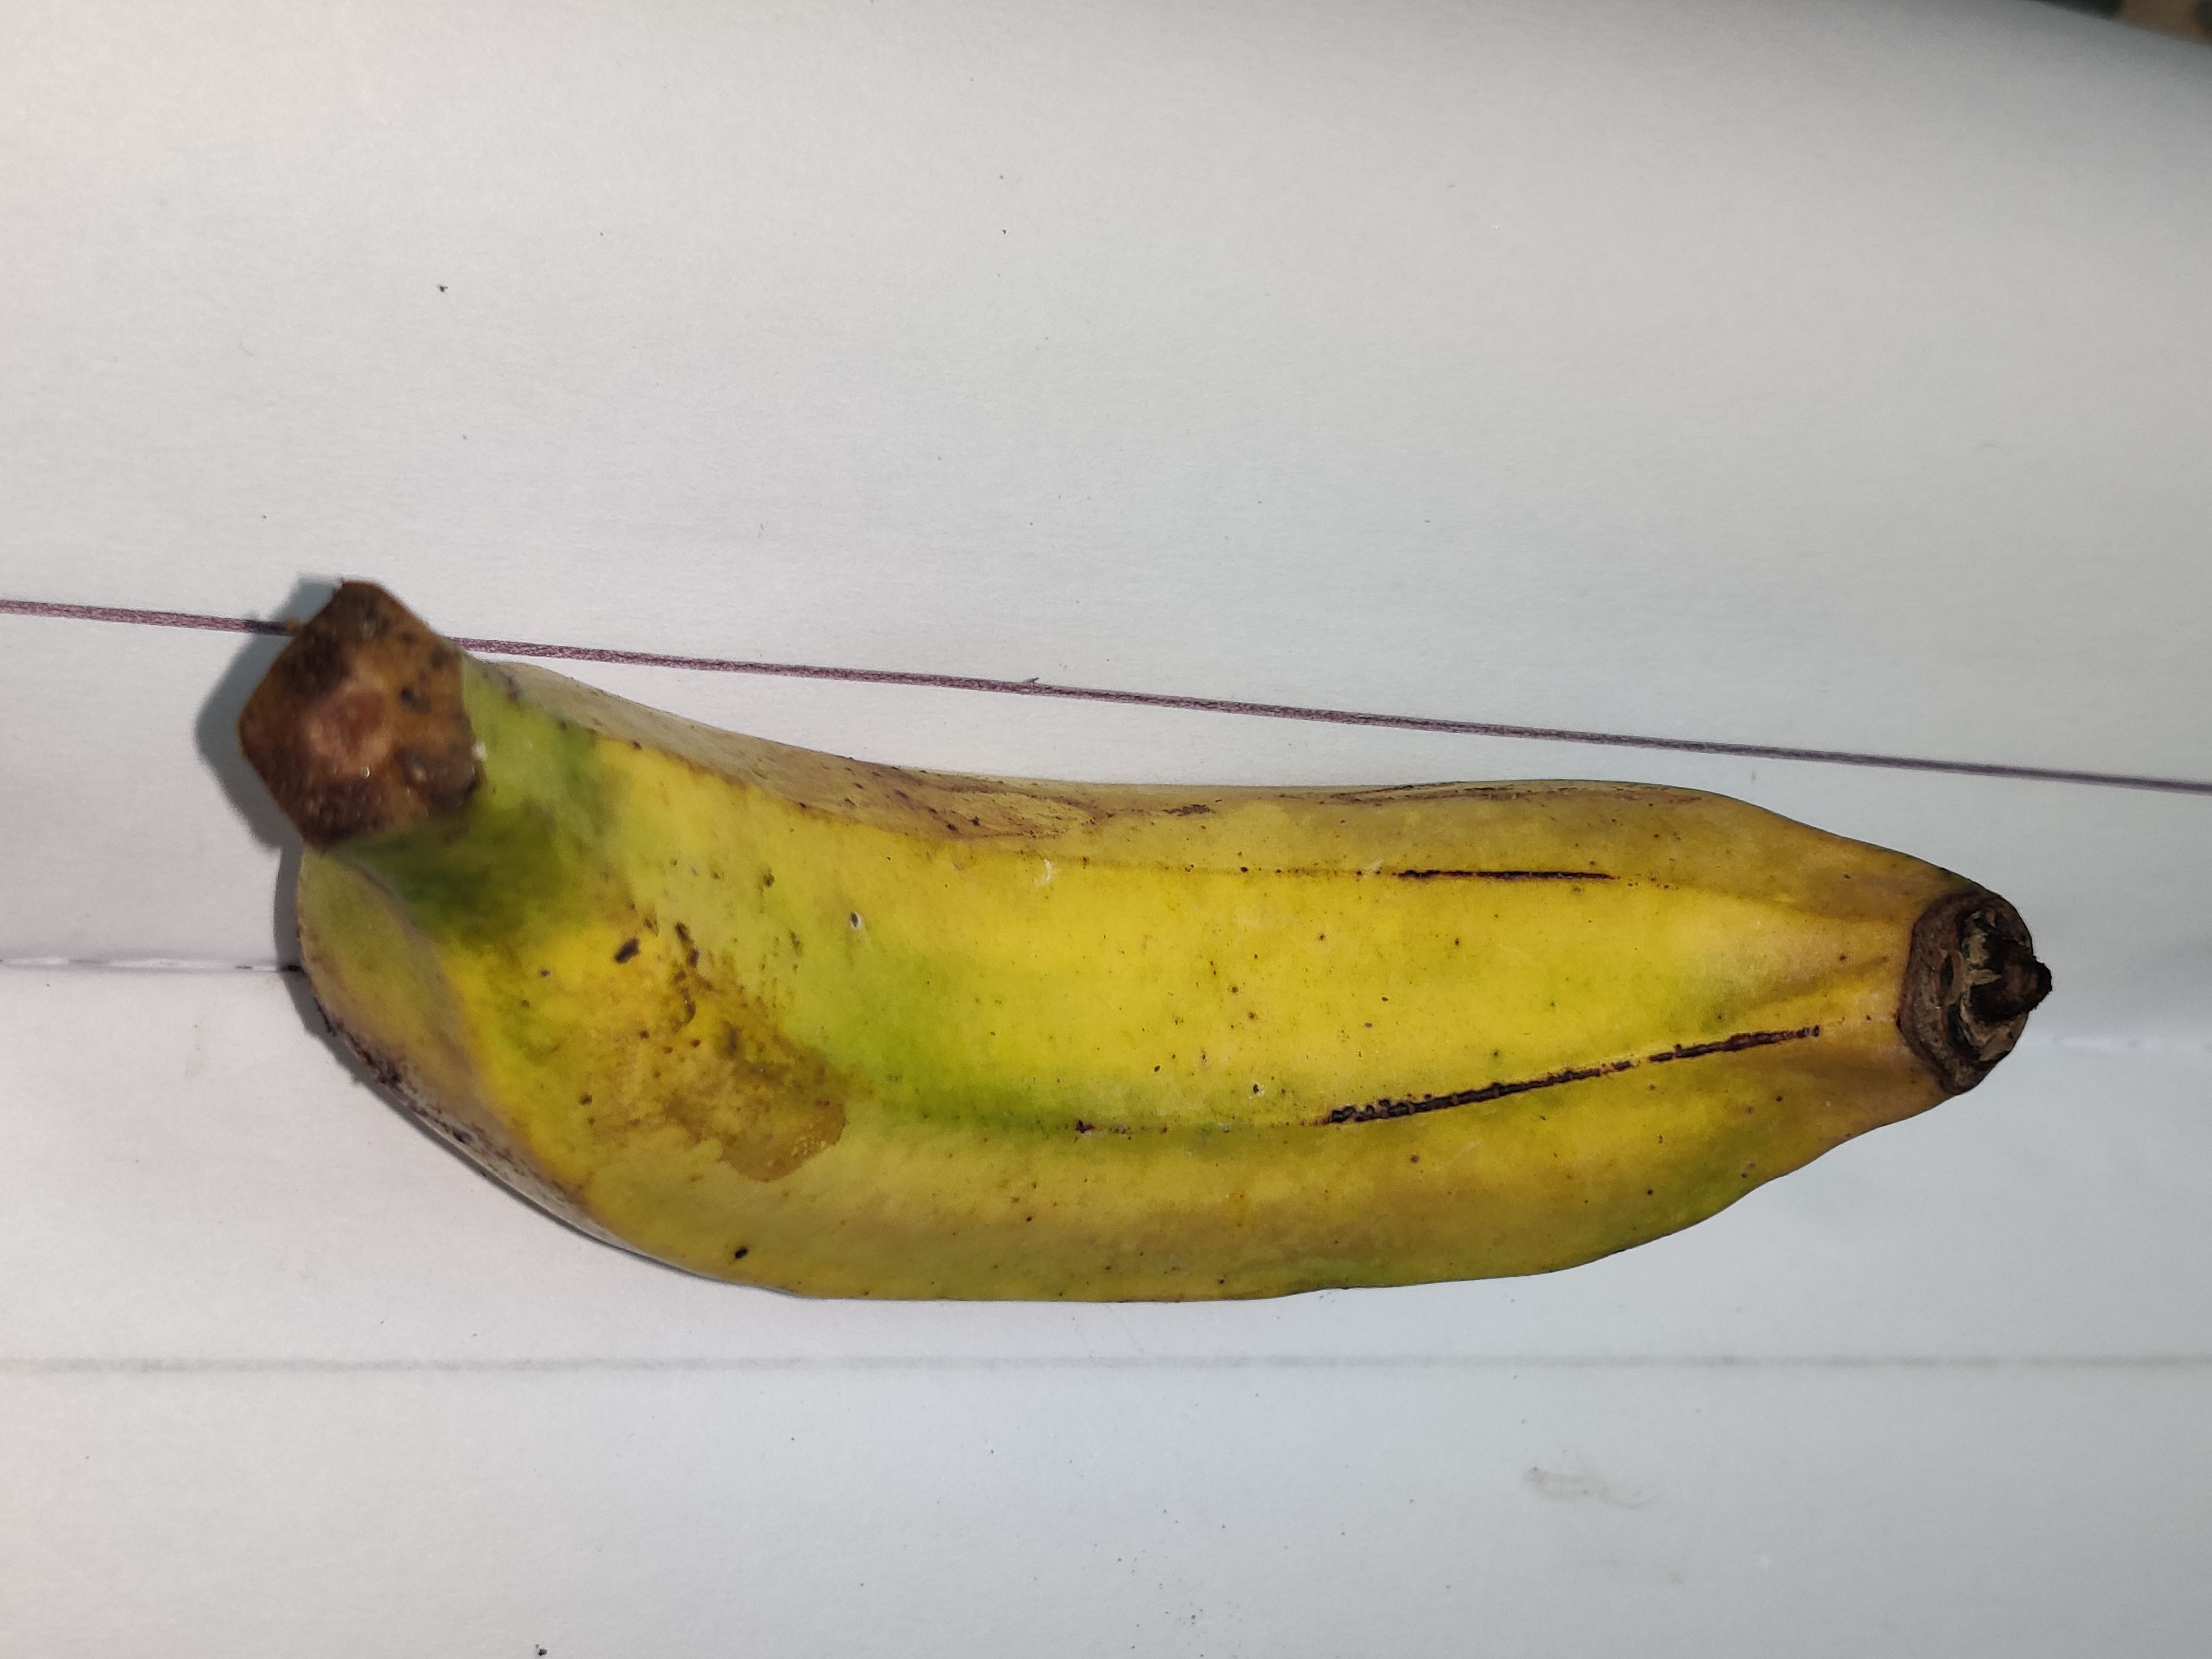
Fruit: banana
Grade: 2nd-grade